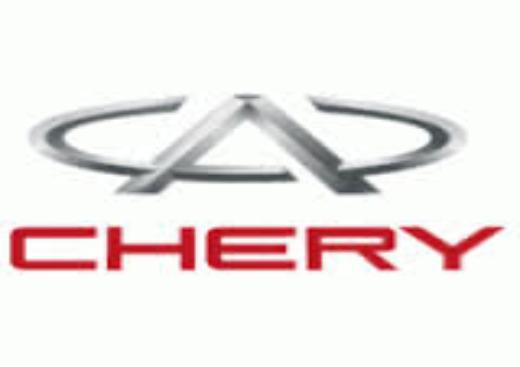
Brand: Chery
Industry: Transportation